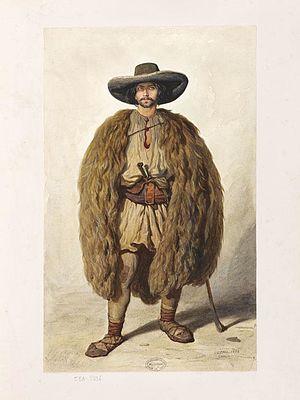
Théodore Valerio, Pâtre valaque de Zabalcz, 1852 FNAC PFH-8798 (65). Crayon et aquarelle sur papier, 45,4 cm x 27,9 cm Daté, signé en bas à droite